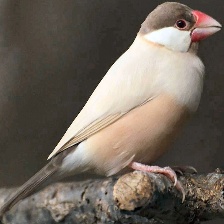
Species: JAVA SPARROW
Scientific name: LONCHURA ORYZIVORA